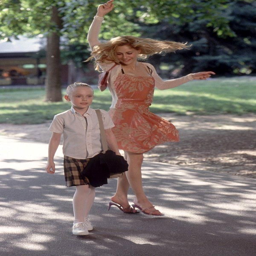
fundamentals are the building blocks of fun ...